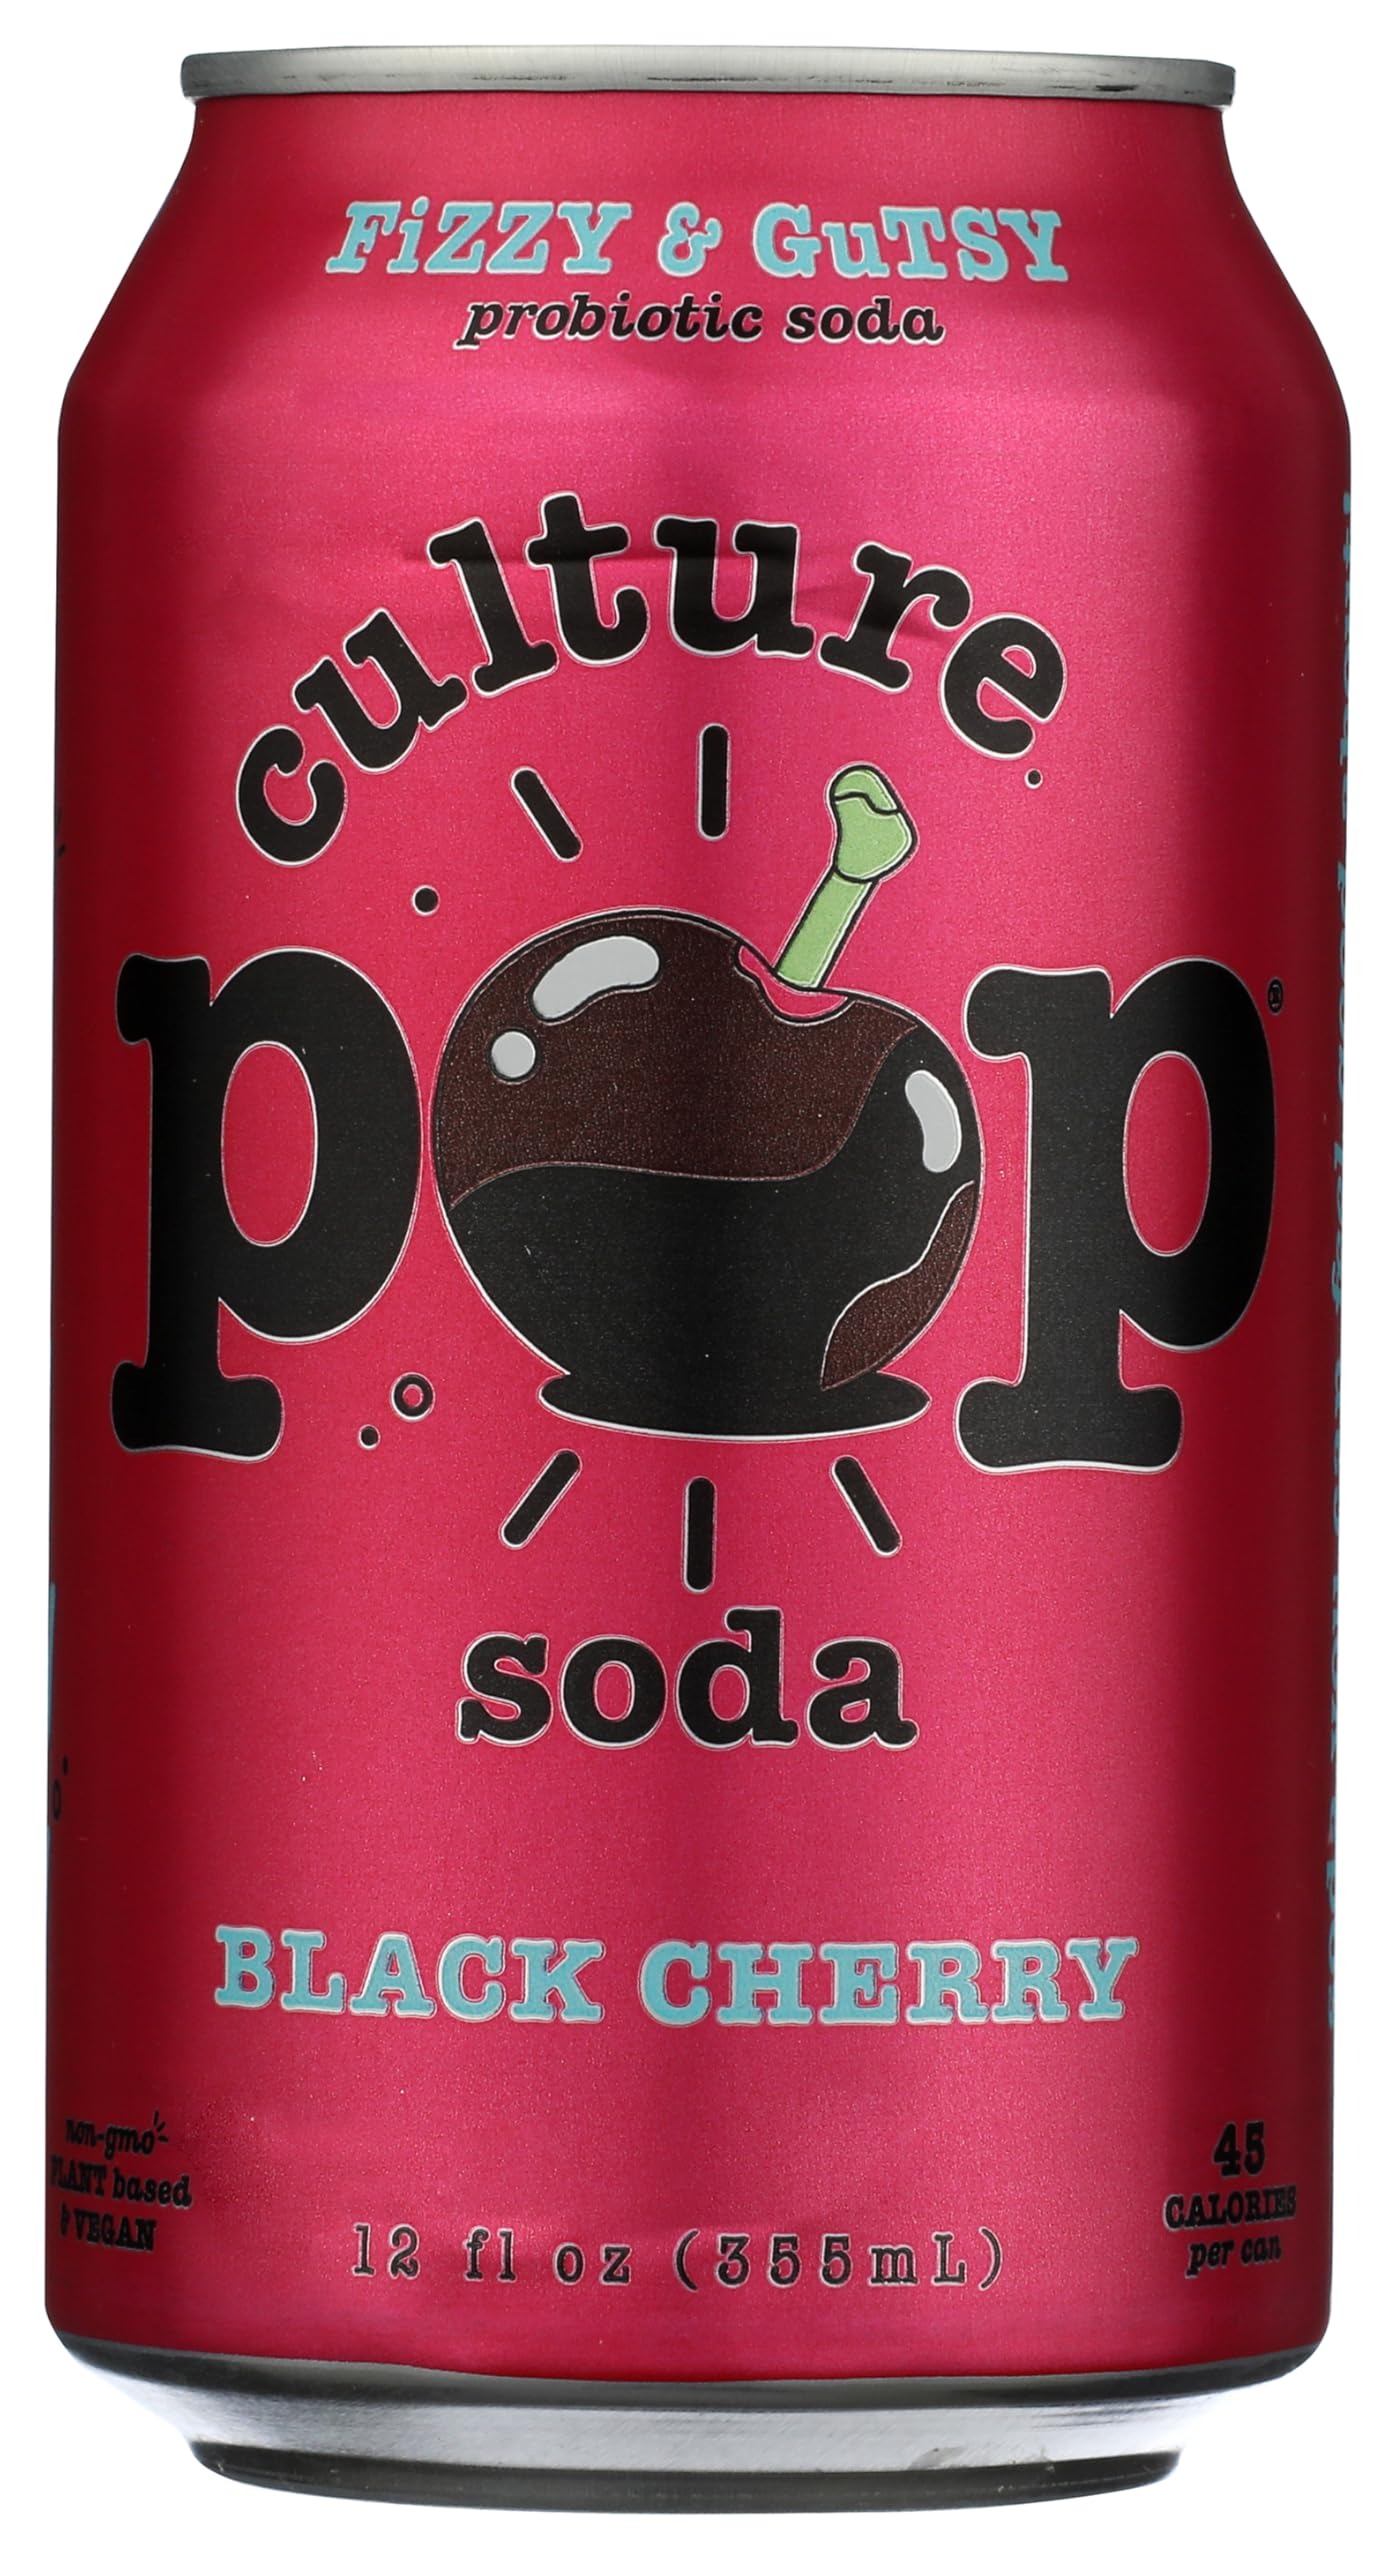
Item Name: Culture Pop Probiotic Soda, Black Cherry, Vegan Friendly, Kosher, Gluten Free & Non-GMO, 12 Fluid Ounce (Pack of 12)
Bullet Point: Culture Pop Probiotic Soda, Black Cherry, Vegan Friendly, Kosher, Gluten Free & Non-GMO, 12 Fluid Ounce (Pack of 12)
Value: nan
Unit: None

Price: 1.88